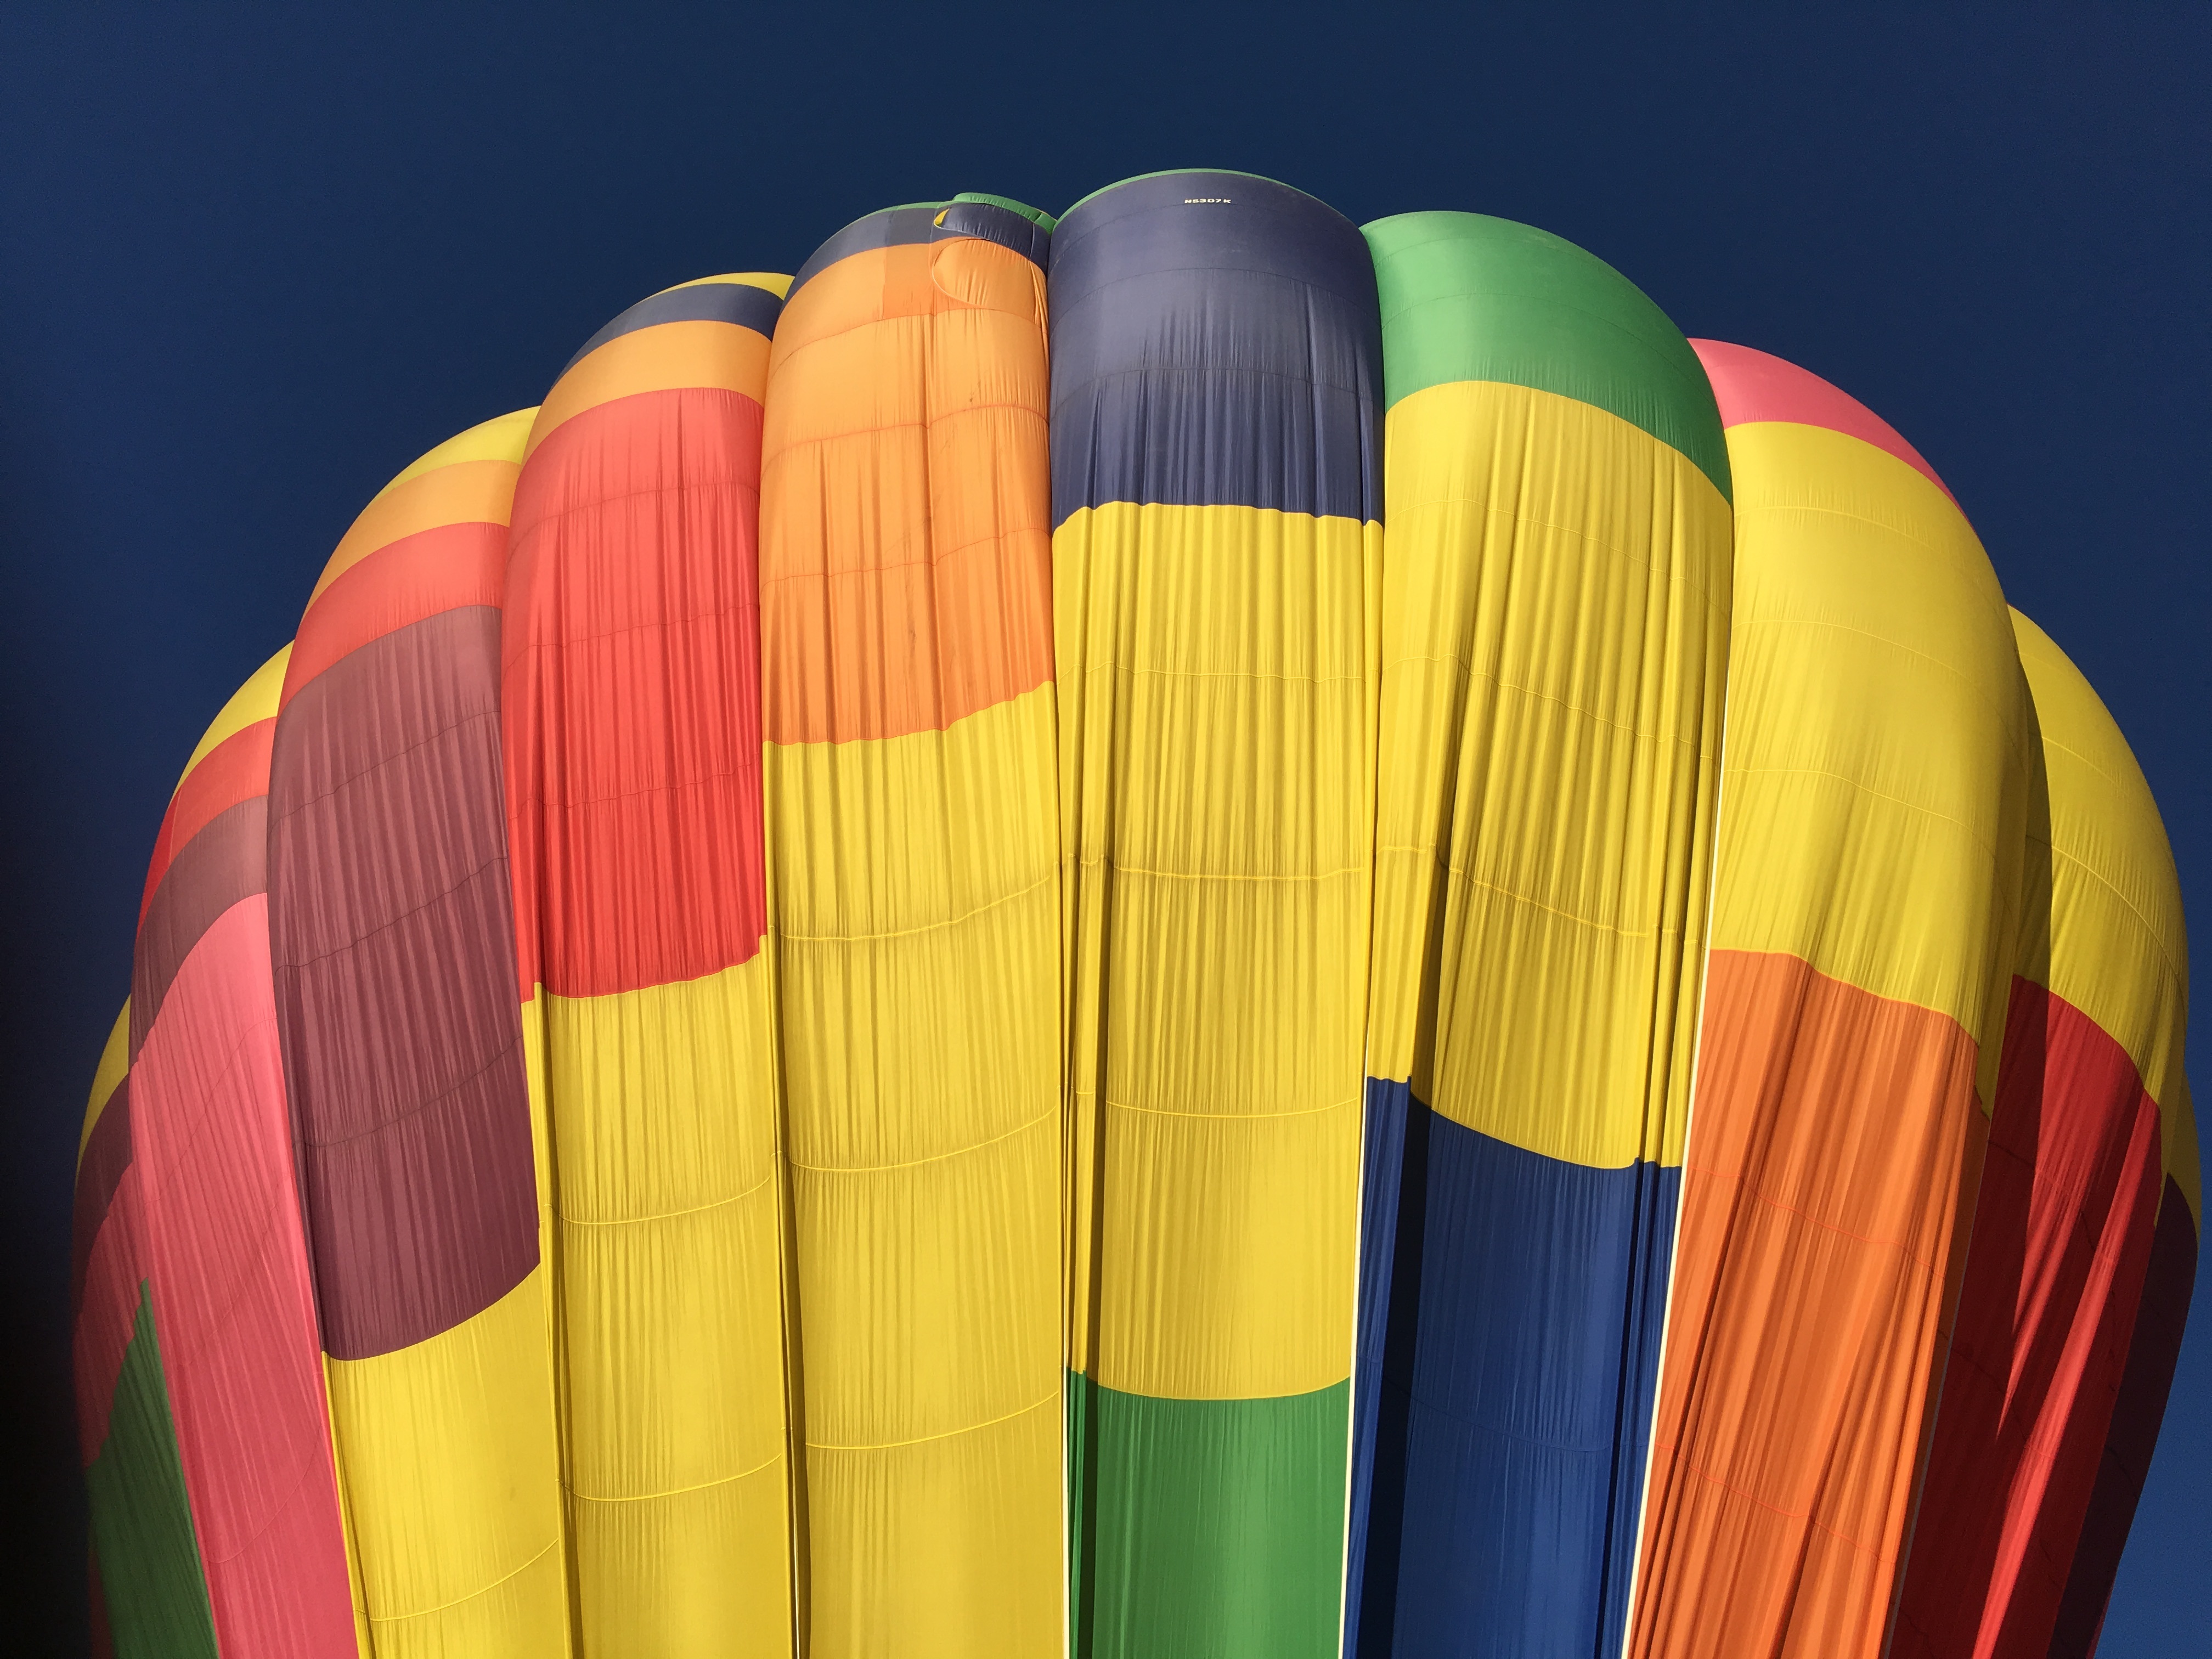
wing, sky, balloon, hot air balloon, adventure, fly, recreation, vehicle, color, flight, surfboard, soar, blue, floating, freedom, float, colorful, yellow, festival, rainbow, fun, bright, ballooning, surfing equipment and supplies, fashion accessory